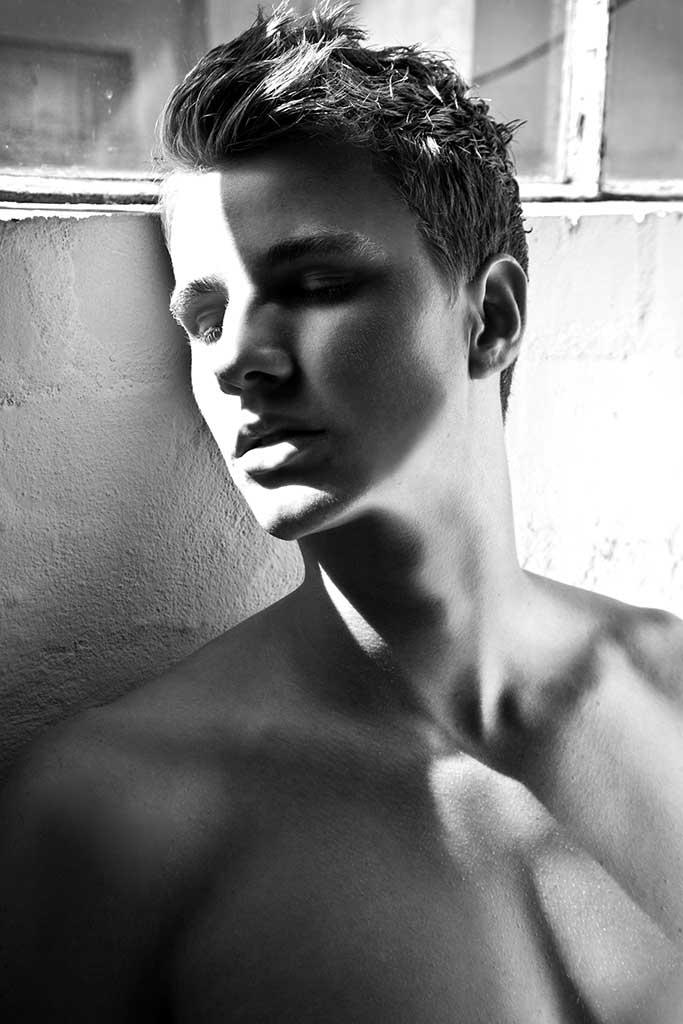
Gender: men